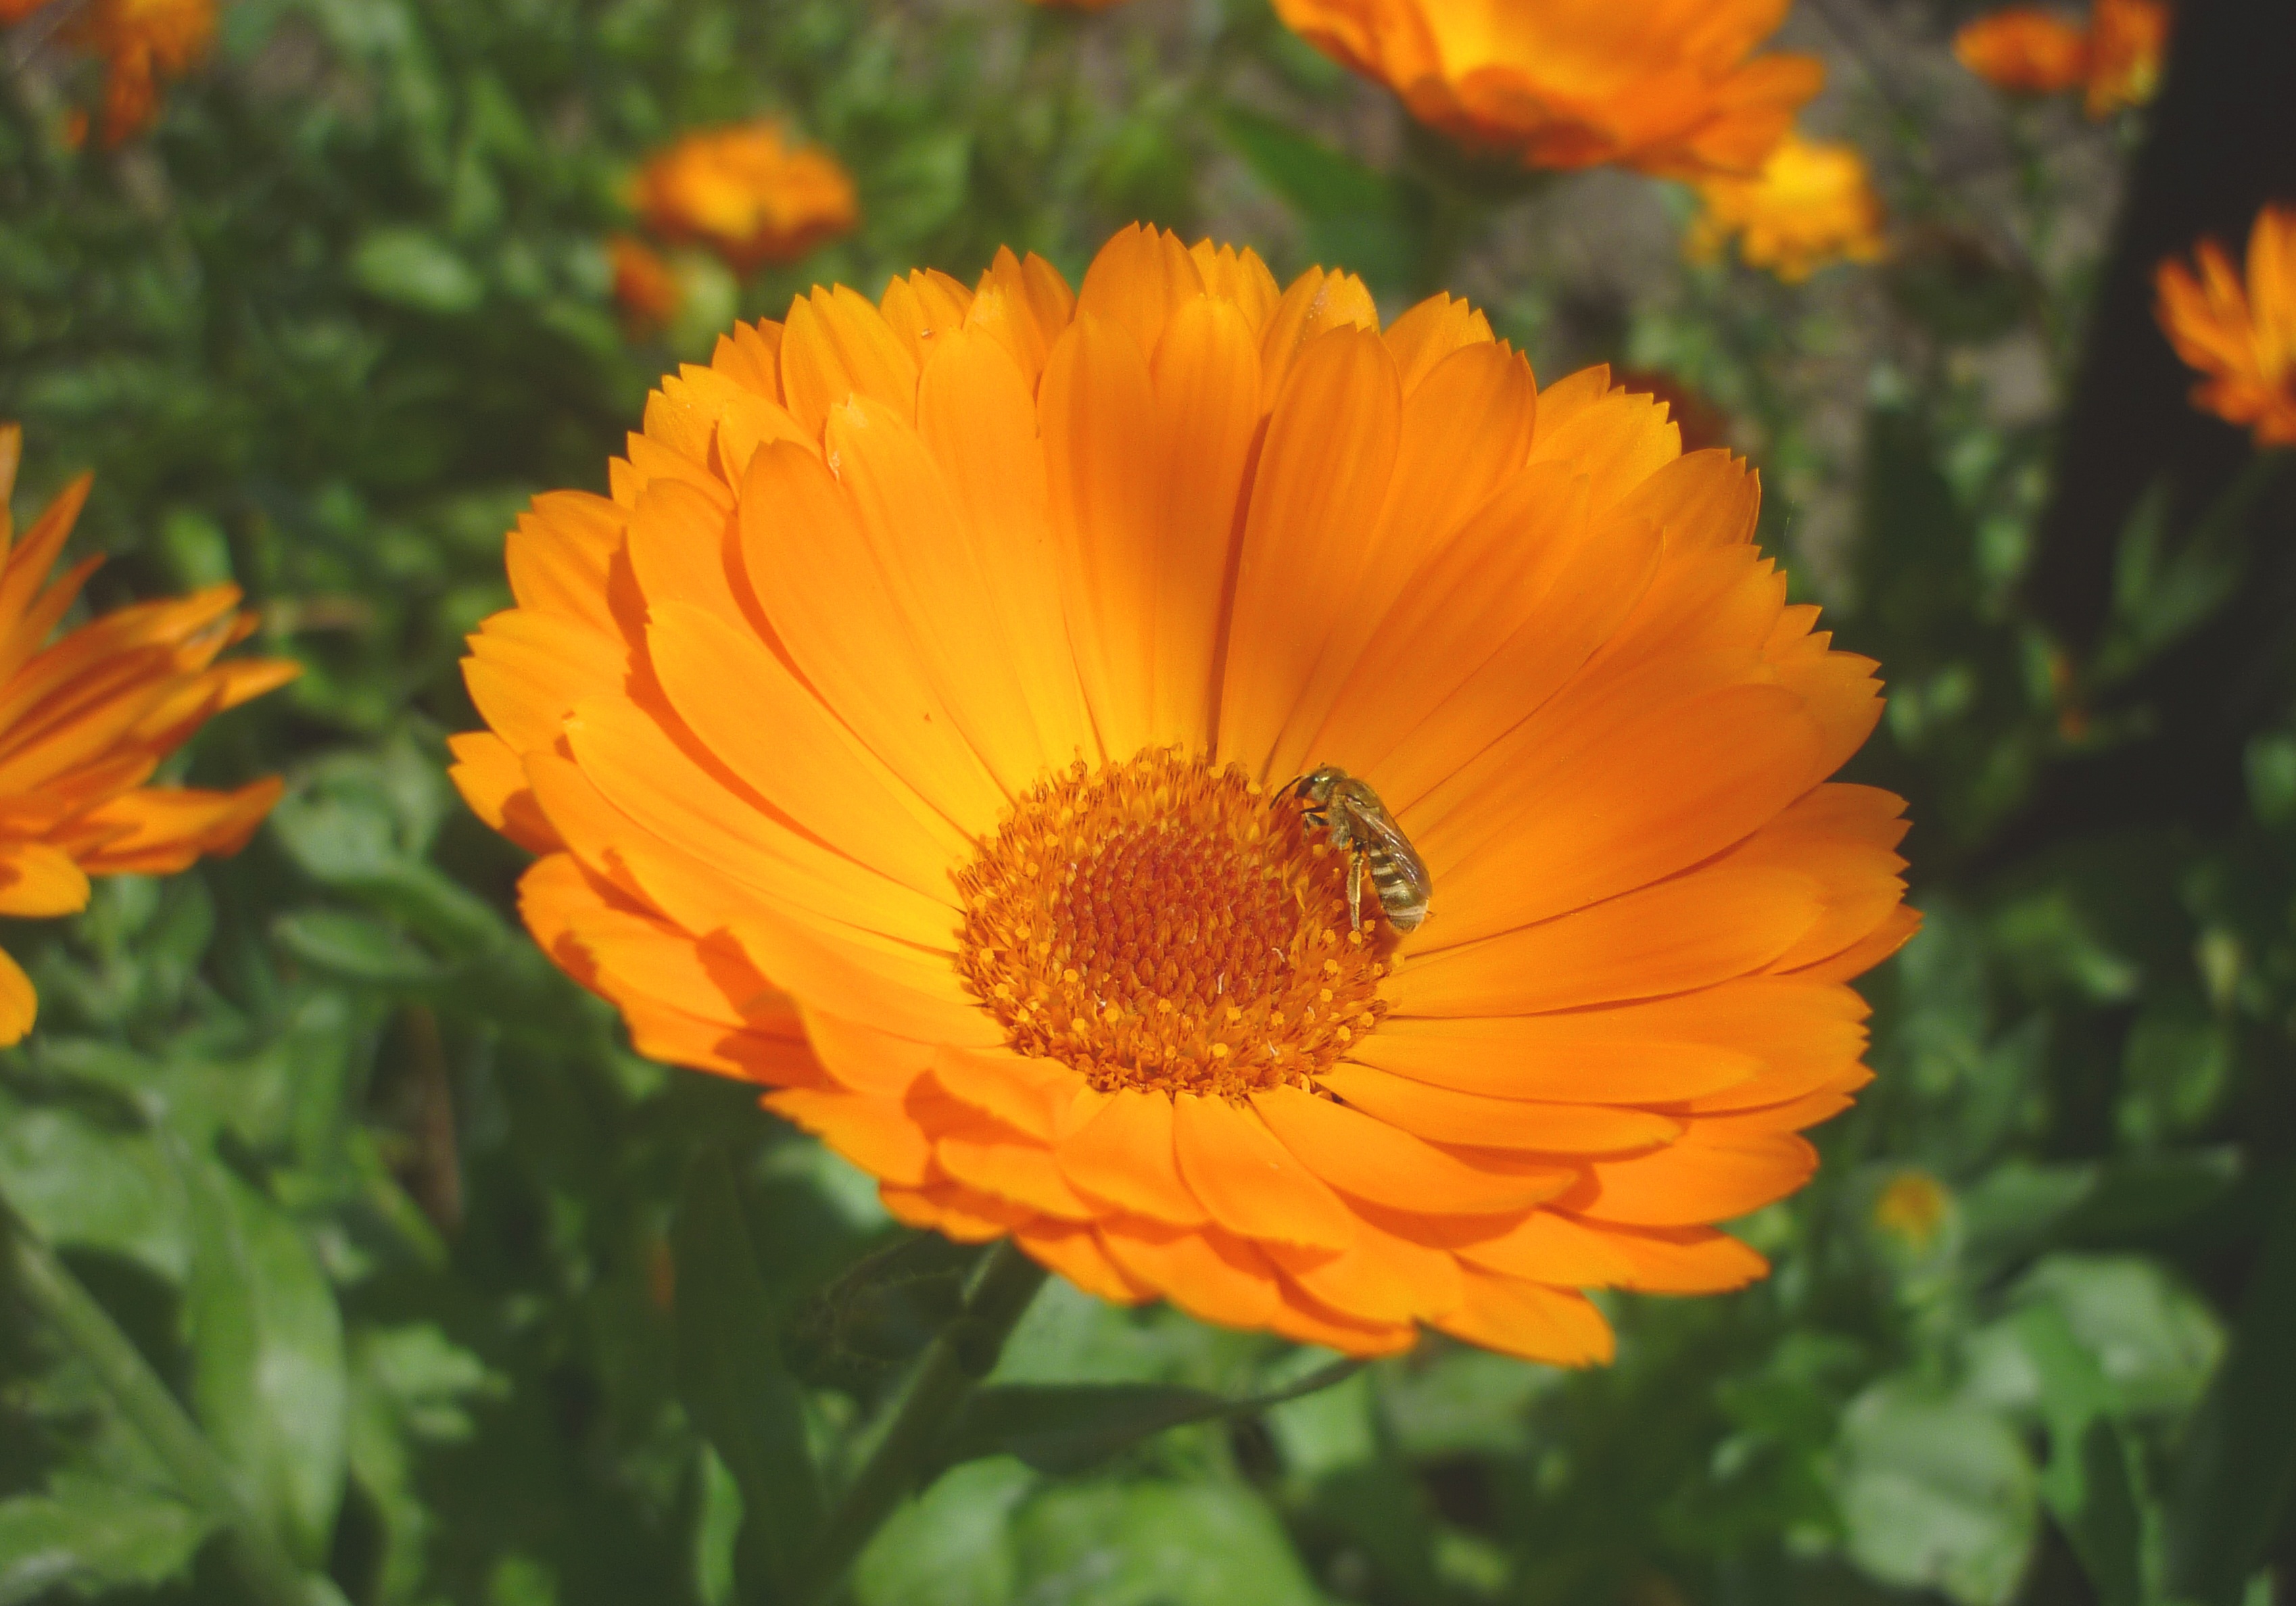
nature, plant, field, meadow, prairie, flower, petal, herb, botany, yellow, garden, flora, wildflower, marigold, macro photography, flowering plant, daisy family, calendula, sulfur cosmos, annual plant, land plant